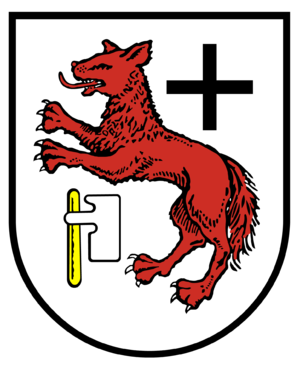
L' arrondissement d'Heiligenbeil était une entité administrative territoriale de Prusse-Orientale qui exista de 1818 à 1945 et qui se trouve aujourd'hui en Russie baltique et en Pologne. Cet arrondissement se composait au 1ᵉʳ janvier 1945 de :